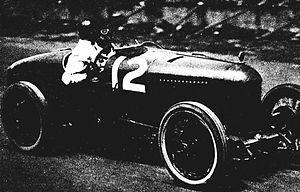
Henry Segrave, vainqueur du GP de l'A.C.F. 1923 sur Sunbeam, à Tours.
Le major Sir Henry O'Neil de Hane Segrave, dit Henry Segrave, né le 22 septembre 1896 à Baltimore et mort le 13 juin 1930 au lac de Windermere, est un pilote automobile britannique.